Permanent residency

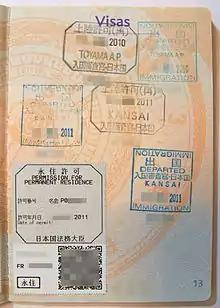
Japanese "permission for permanent residence" issued in 2011 on a French passport

Some countries grant residency and other specific rights to former citizens or persons of origin in the country: